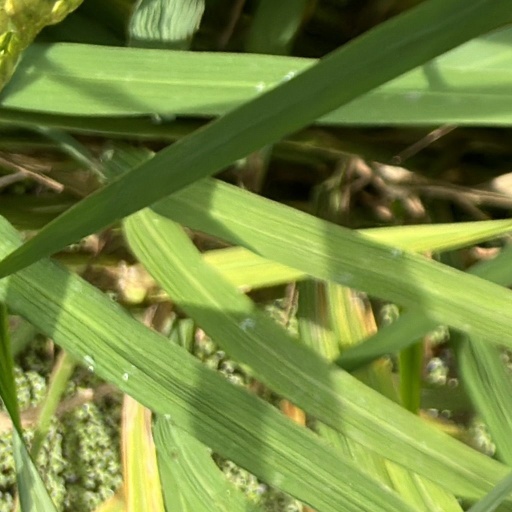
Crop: rice